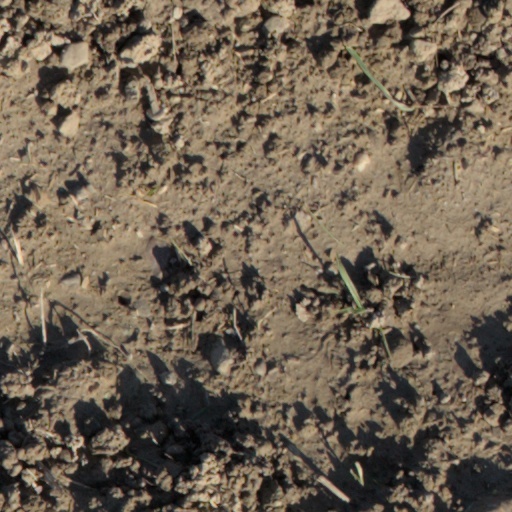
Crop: wheat